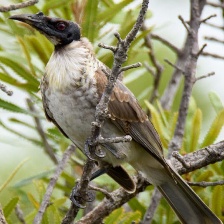
Species: NOISY FRIARBIRD
Scientific name: PHILEMON CORNICULATUS